Walberswick railway station

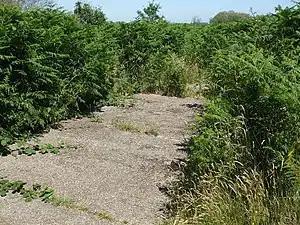
Station site in 2008

Walberswick railway station was located in Walberswick, Suffolk, England. It closed in 1929, 50 years after it had opened for passenger traffic.